RAF Advanced Air Striking Force

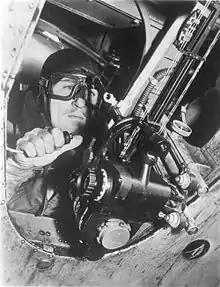

Neither the French nor the British wanted the AASF to sit idle and the Battles began to conduct "high-altitude", formation, photographic reconnaissance sorties, to map the German front line but the Battle had a service ceiling of only and needed to be much lower for formation flying. Battle sorties began on the morning of 10 September, three aircraft of 150 Squadron flying inside Allied lines and photographing obliquely. On 19 September the Battles began to fly beyond the front line, at first, then . Playfair, mindful of the risk, tried to time sorties to coincide with French fighter operations in the vicinity and wanted close escorts if German fighters were around. Three Battles from 103 Squadron and three from 218 Squadron reconnoitred on 17 September, the Battles encountering intermittent anti-aircraft fire. Bad weather led to a two-day lull, then on 20 September, three Battles from 88 Squadron west of Saarbrücken were attacked by three Messerschmitt Bf 109Ds, which shot down two of the Battles, whose defensive fire was ineffective. One Battle pilot crash-landed and his aircraft caught fire, killing the observer and gunner; the other Battle crashed the same way and the third Battle was hit in its fuel tanks and incinerated the crew.